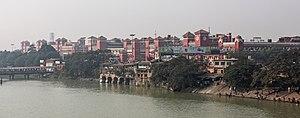
Gare de Howrah vue du pont de Howrah, Calcutta, Inde